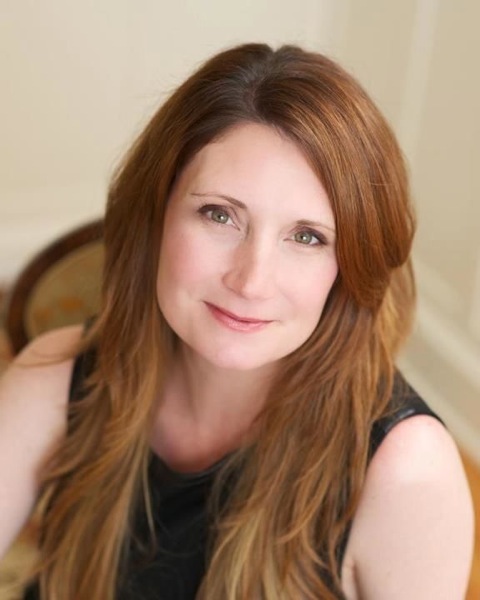
Gender: women